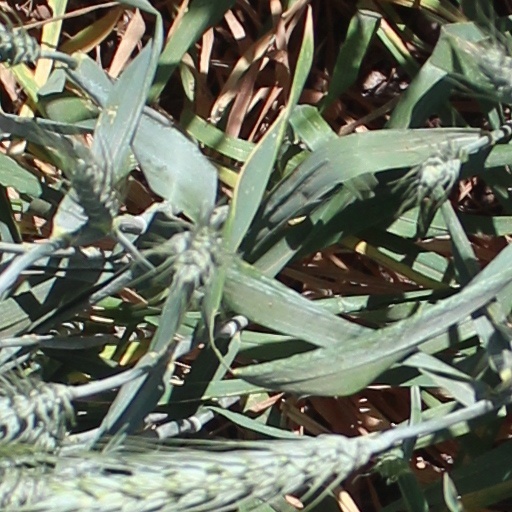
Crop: wheat